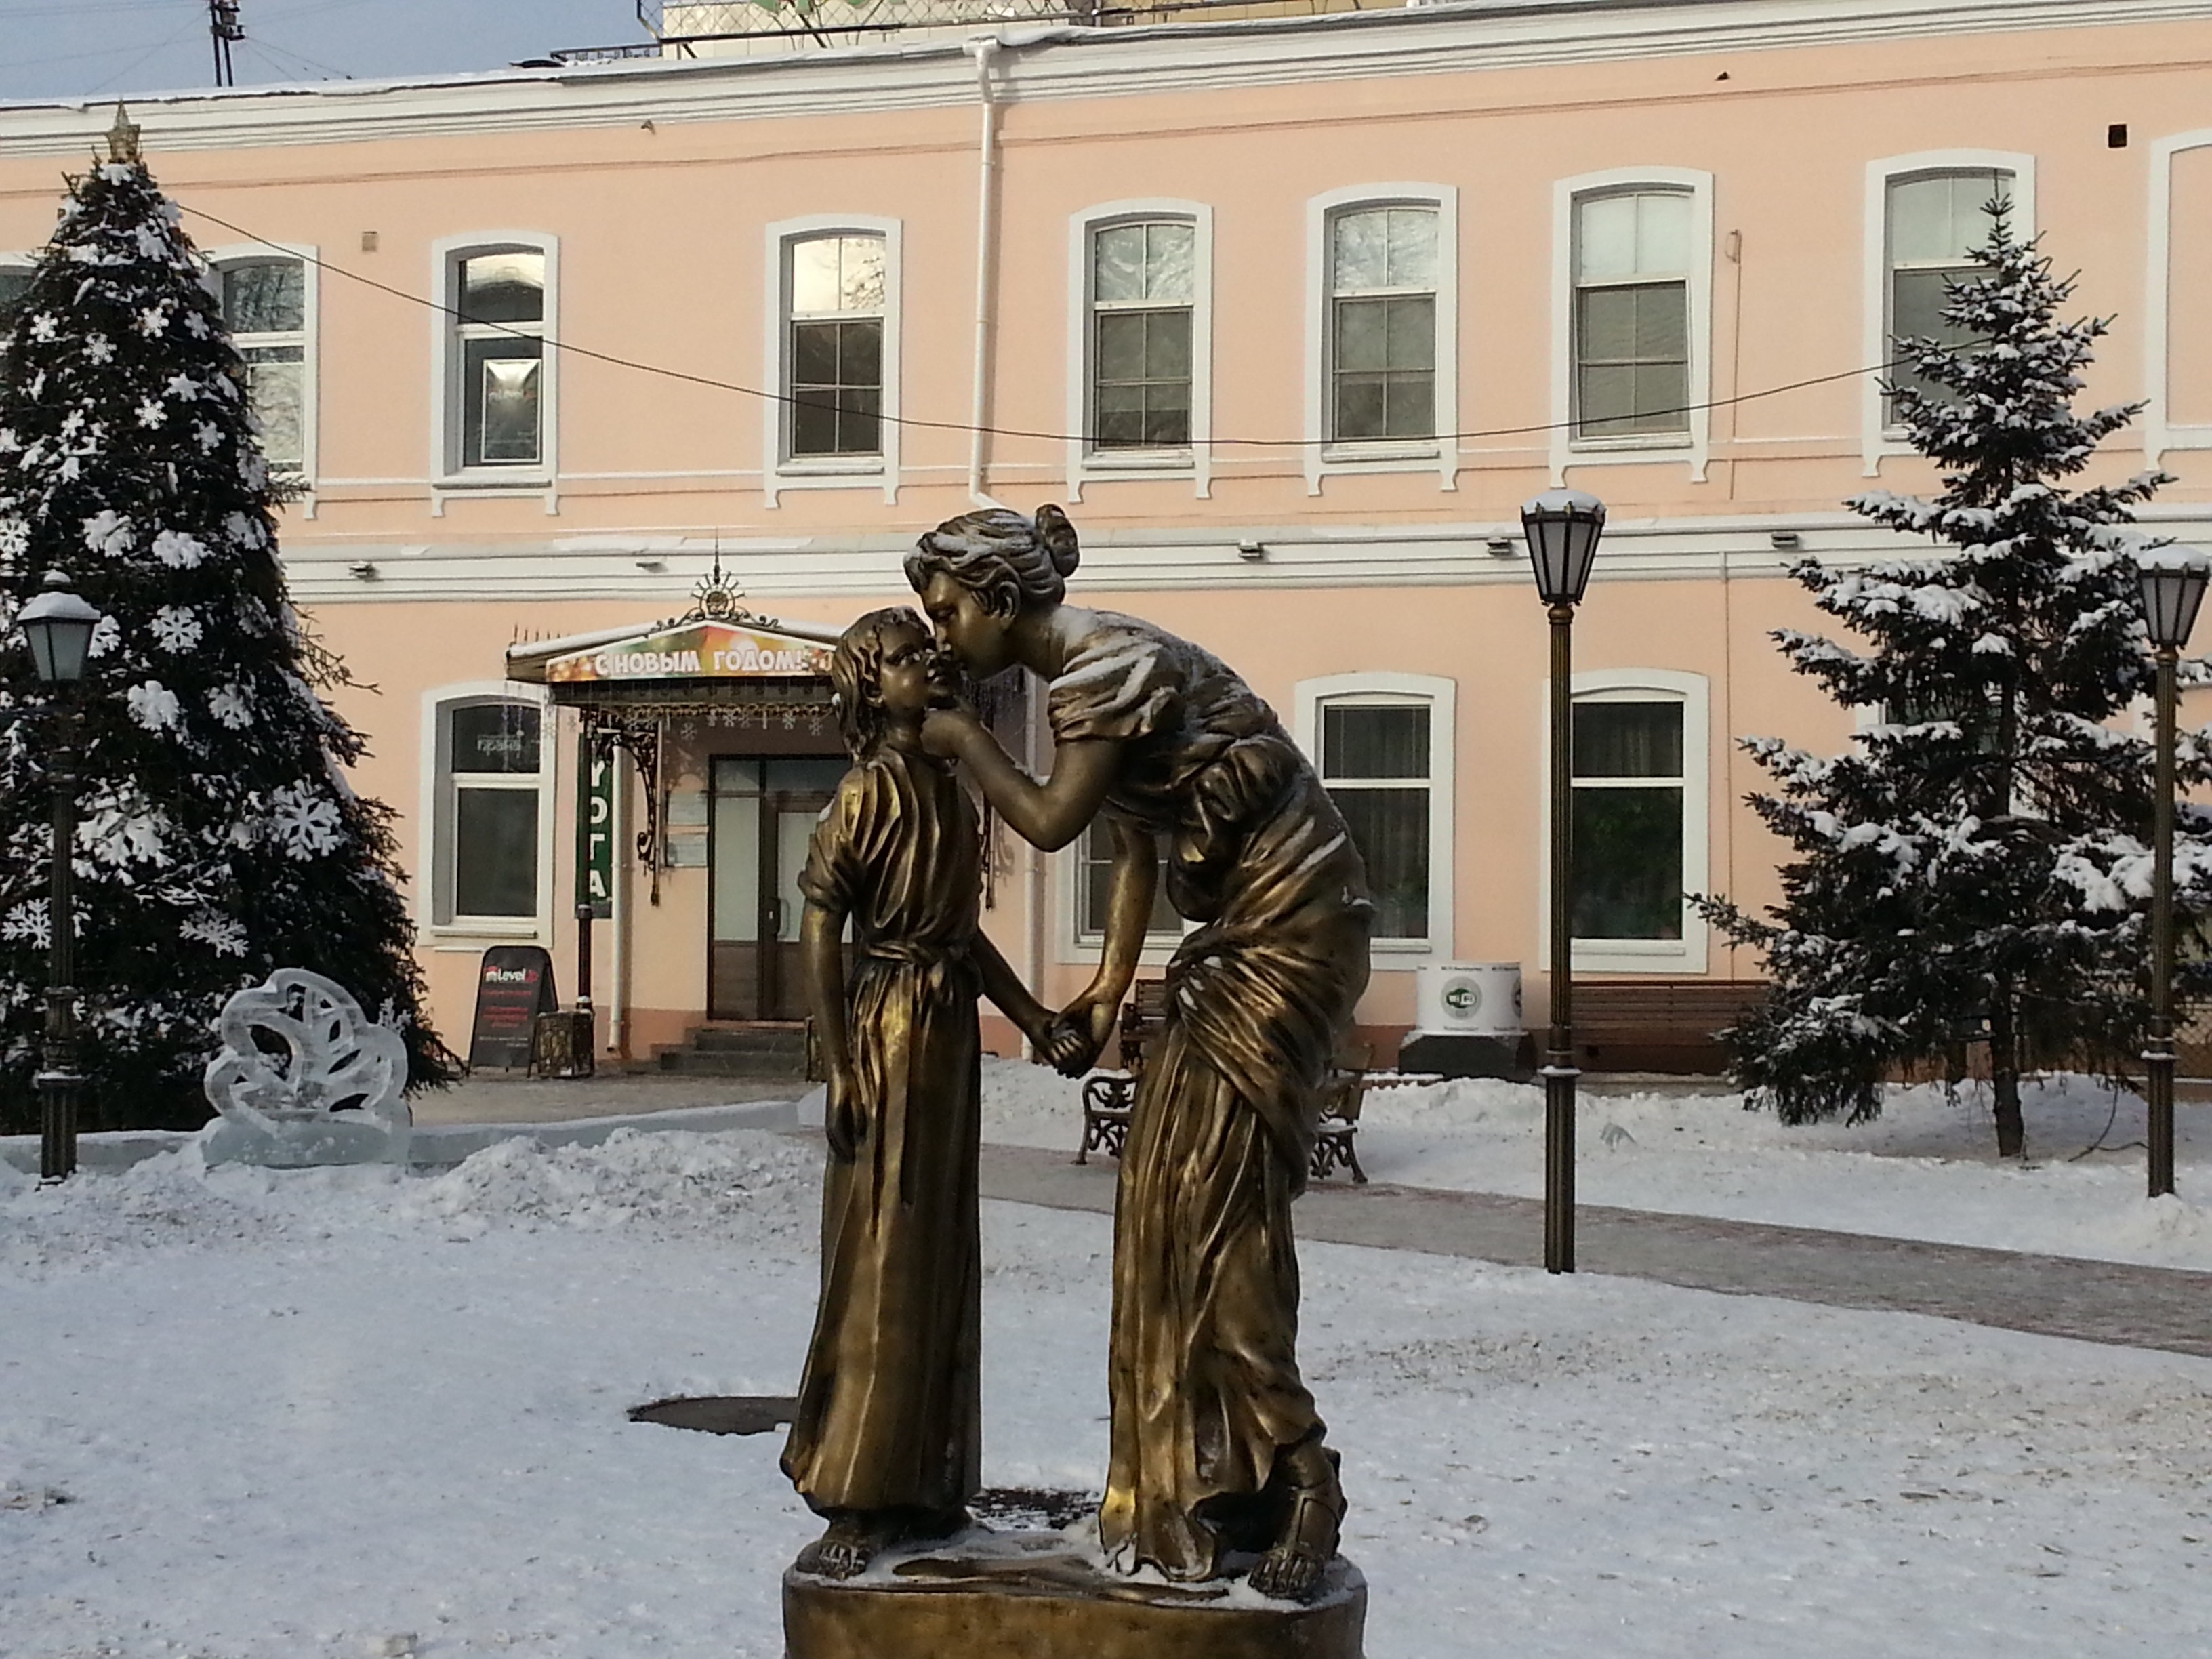
snow, winter, monument, statue, sculpture, memorial, art, mother, daughter, irkutsk